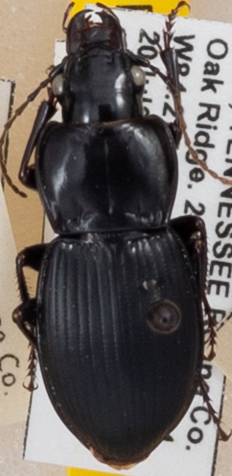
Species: Cyclotrachelus sigillatus
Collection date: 2022-07-20
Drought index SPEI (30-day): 0.842
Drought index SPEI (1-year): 0.256
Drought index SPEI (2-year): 0.114